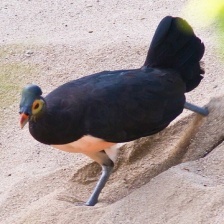
Species: MALEO
Scientific name: MACROCEPHALON MALEO